State Route 74 (New York–Vermont)

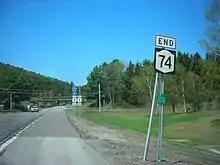
Ground-level view of a road and an associated road sign. More roadsigns and an overhead bridge are visible in the distance.

Cotters Pond is a small landmark located beyond a few mountains and hills on the southern side of NY 74 near the end of Paradox Lake. Cotters Pond, by state law, is a water body that cannot be used for baitfishing; this was designated by the New York State Department of Environmental Conservation. Shortly afterward, NY 74 passes Bumbo Pond and enters the hamlet of Paradox. After leaving Paradox, NY 74 turns to the southeast along the base of Skiff Mountain. The highway then approaches a creek that flows into Eagle Lake. NY 74 crosses over Eagle Lake and runs along the base of Eagle Cliff and the shores of the lake. After leaving Eagle Lake, the highway intersects with County Route 2 (CR 2), the first numbered highway that NY 74 encounters after US 9.